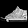
Label: Sneaker